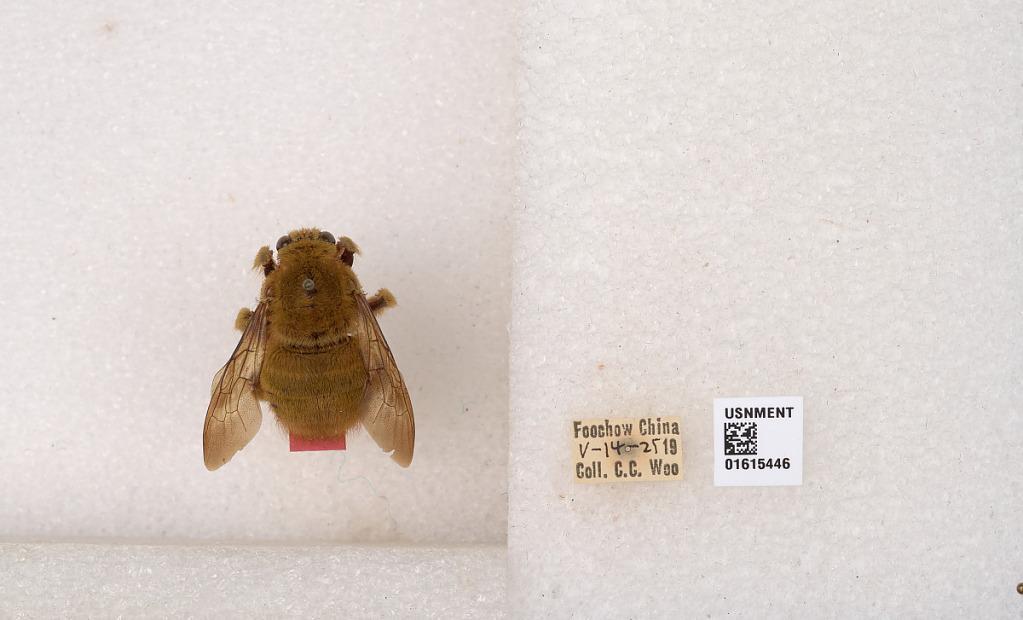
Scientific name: Xylocopa (Koptortosoma) sinensis Smith
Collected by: C. Woo
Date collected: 1925-5-14
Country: China
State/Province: Fujian
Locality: Foochow